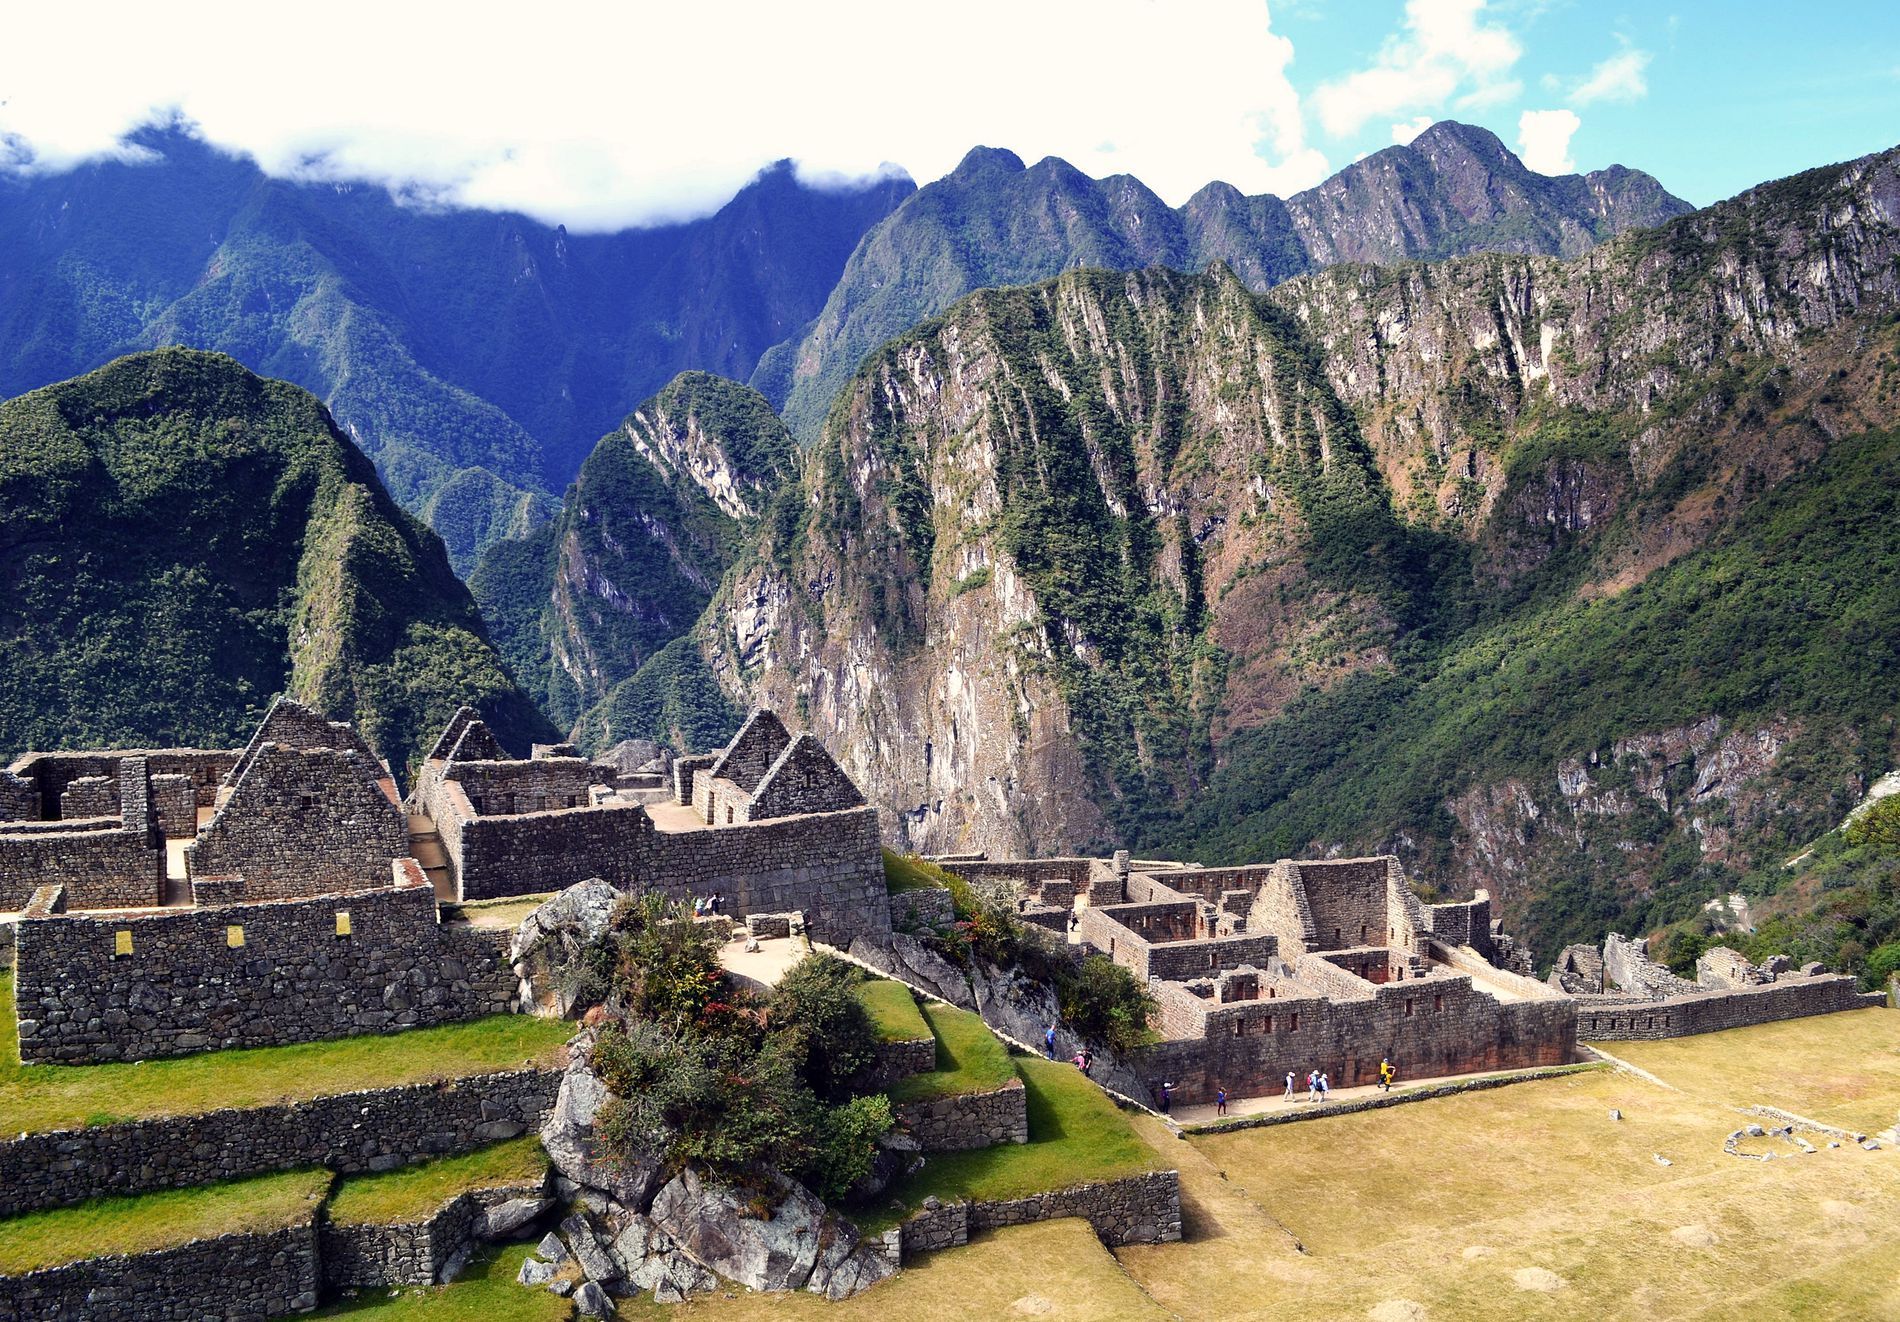
Ancient Citadel
Photo of the remains of the ancient Inca fortress of Machu Picchu constructed high in the Andes Mountains. The remains consist of numerous stone structures, including walls, temples, and dwellings, covering a series of terraces carved out of the mountainsides. Vegetation is dense on the slopes above, contrasted against the gray stone remains.
Wide Shot: The frame captures the extensive layout of the Machu Picchu citadel and its dramatic surrounding landscape. The mood is nature and historical.
Labels: Nature, Outdoors, Scenery, Person, Architecture, Building, Landmark, Machu Picchu, Mountain, Mountain Range, Peak, Inca citadel, Sky
Camera: NIKON CORPORATION NIKON D3100
Aperture: F7.1
Exposure: 1/200 sec
ISO: 100
Focal length: 18.0 mm